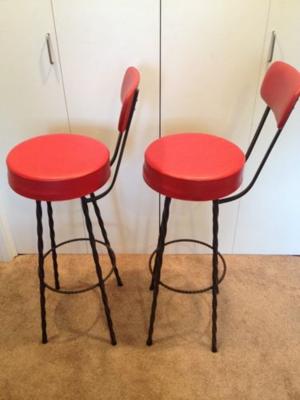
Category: chair